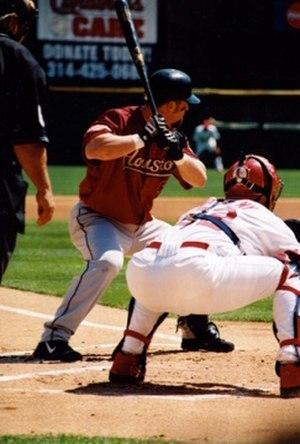
Jeffrey Robert Bagwell est un ancien joueur de premier but des Astros de Houston de la Ligue majeure de baseball.